Cesare Rinaldi

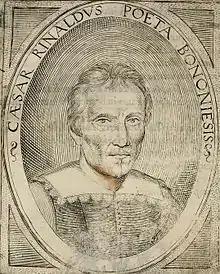
Portrait of the Italian poet Cesare Rinaldi. From the book "Le glorie degli Incogniti", 1647

Cesare Rinaldi (12 December 1559 – 6 February 1636) an Italian early Baroque poet.